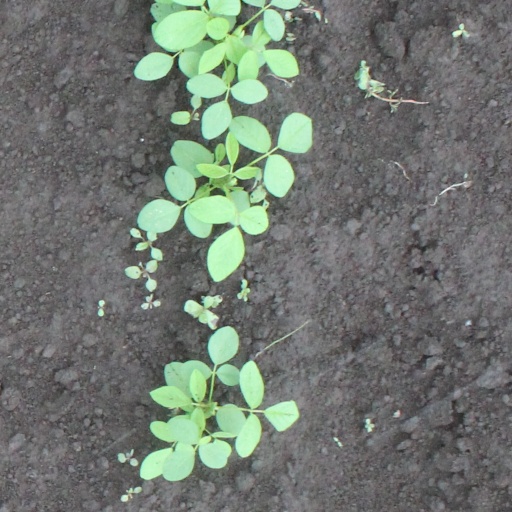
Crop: soybean